Basketball in Greece

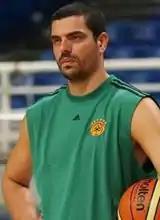
Kostas Tsartsaris won 10 Greek League championships.

The first Greek-born basketball player that made the leap to the NBA was Antonis Fotsis. Fotsis was selected in the 2001 NBA draft, by the Memphis Grizzlies, and he played with them in the NBA for one season. After one season in the NBA, Fotsis returned to Greece, reportedly due to homesickness. Efthimios Rentzias and Andreas Glyniadakis also played in the NBA for one season, before returning to play in Europe.